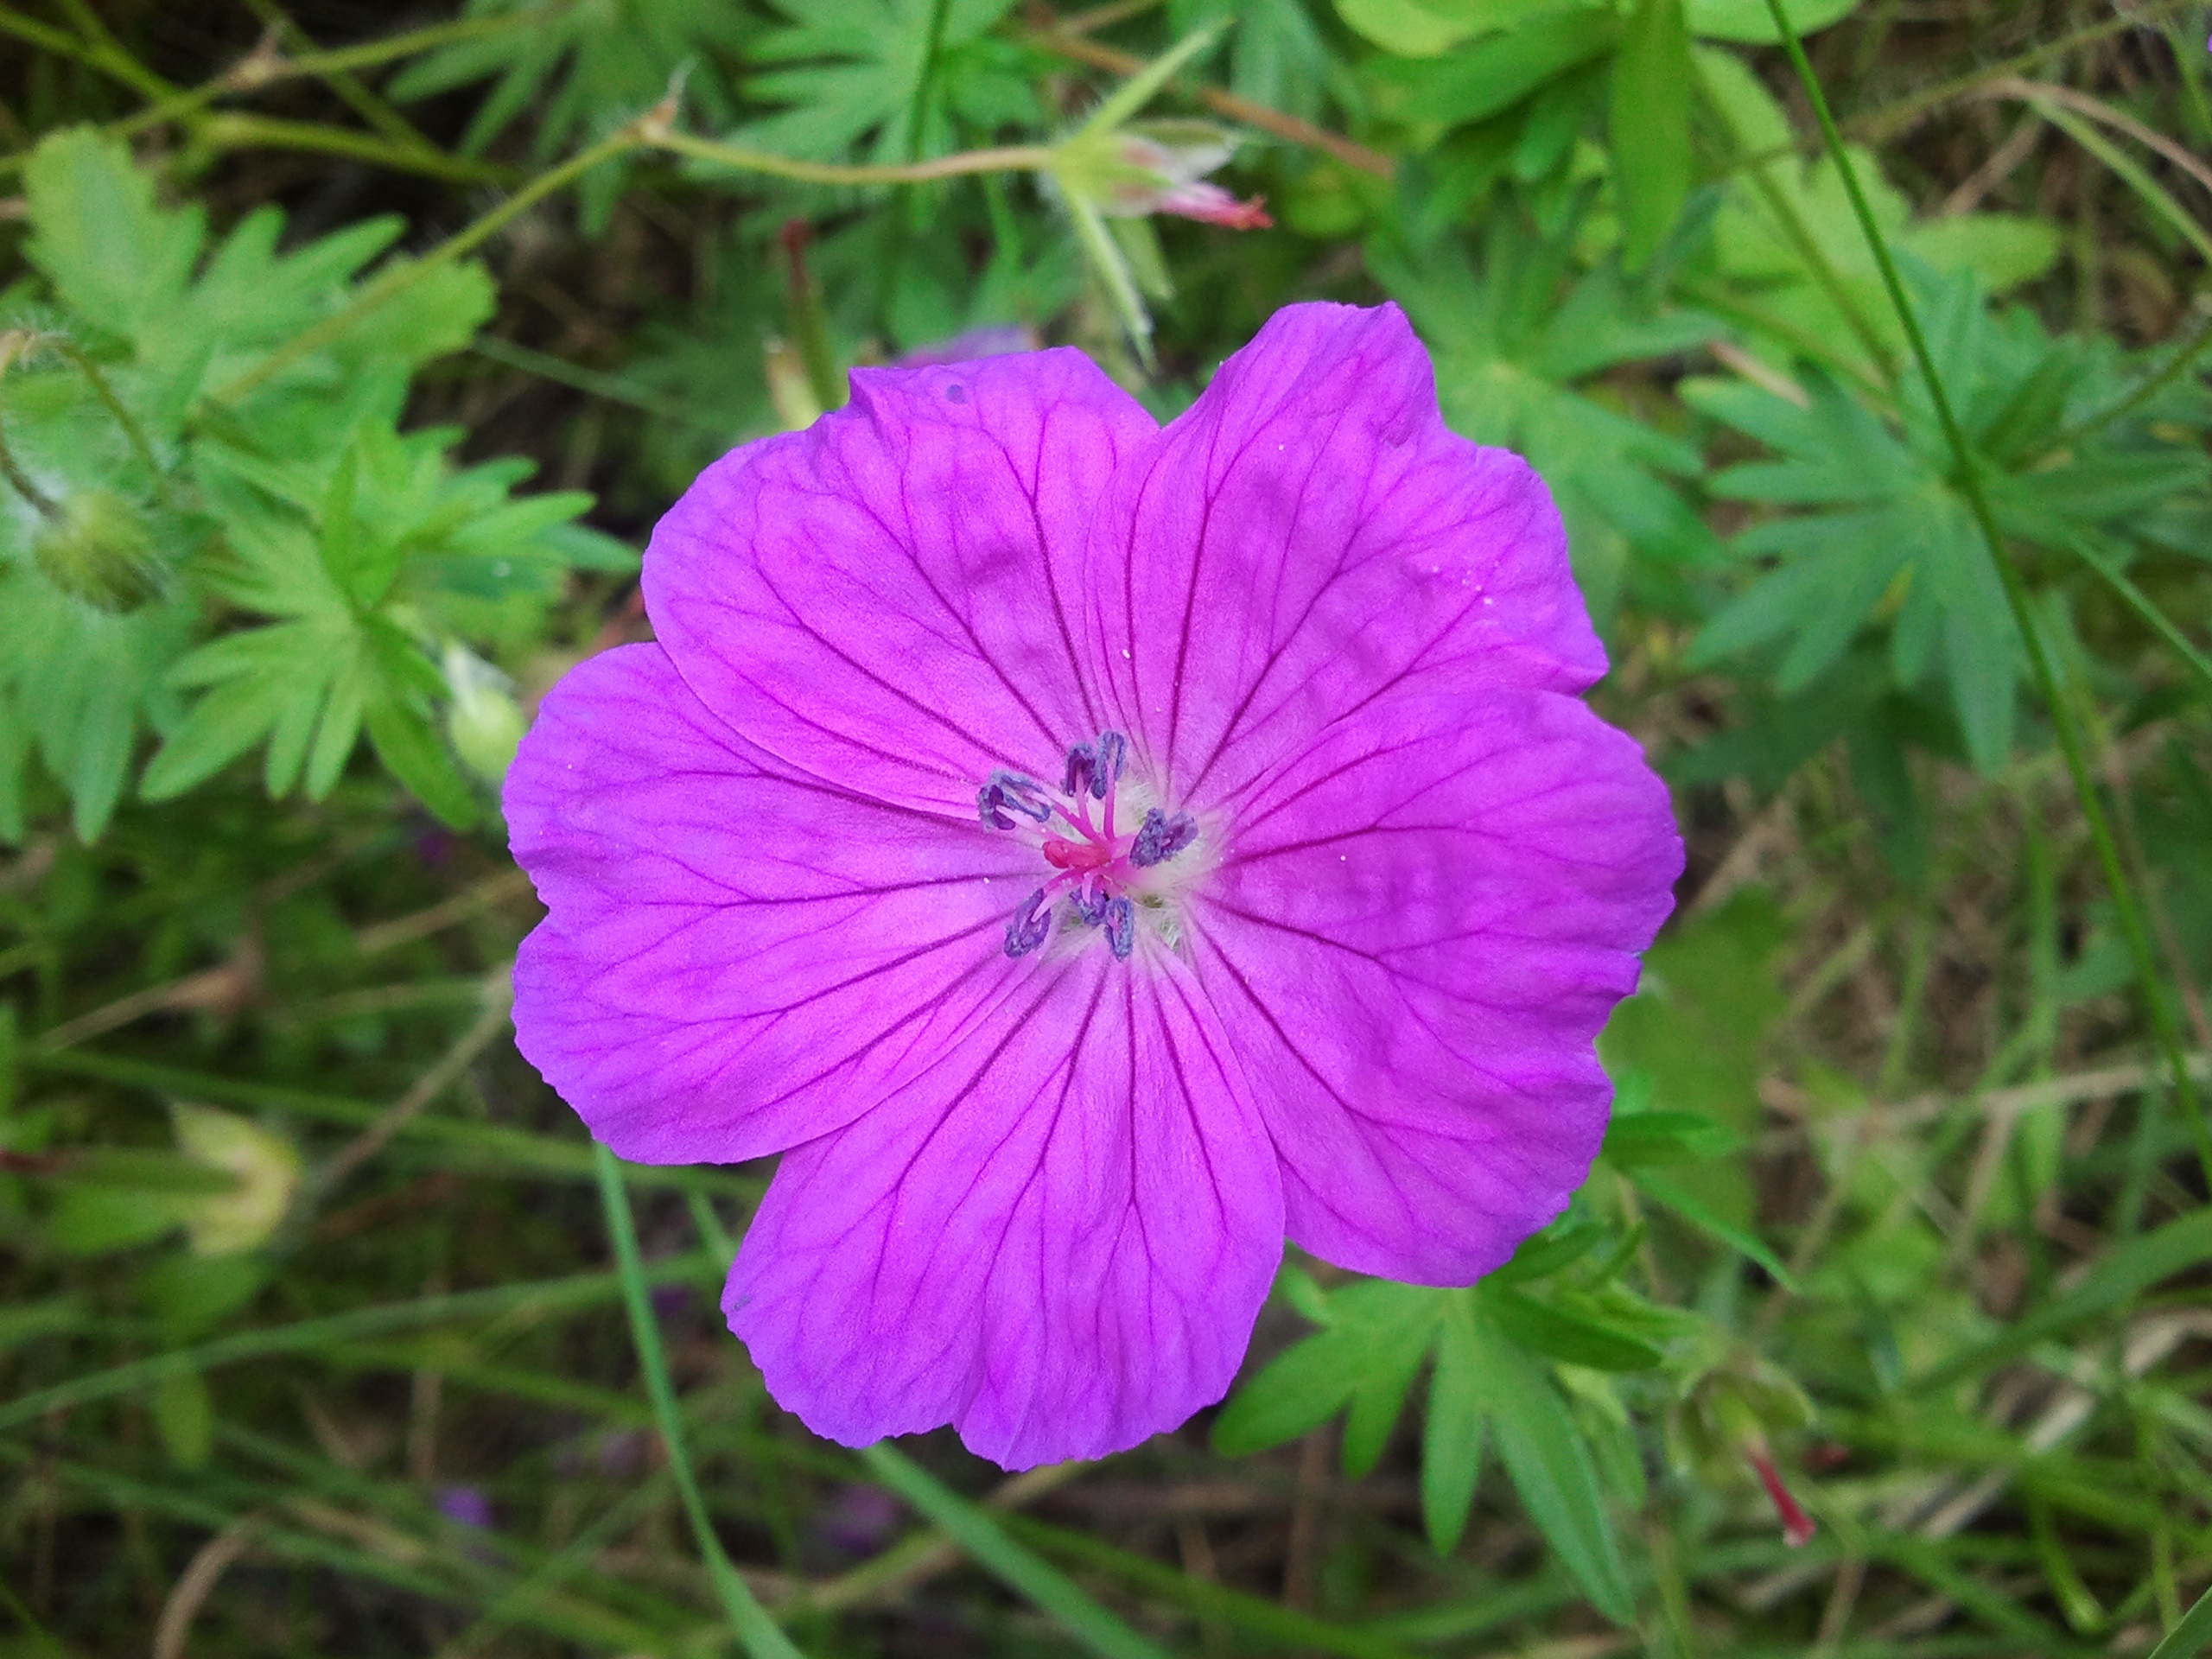
nature, blossom, plant, flower, purple, petal, bloom, summer, spring, botany, flora, wildflower, geranium, violet, purple flower, filigree, macro photography, flowering plant, geraniaceae, pink evening primrose, geranium cinereum, annual plant, land plant, garden cosmos, geraniales, pinkladies